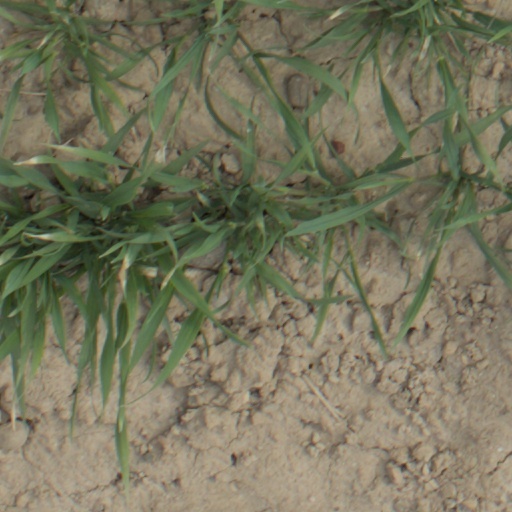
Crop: wheat